U.S. Route 264

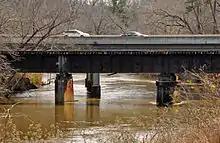
I-87, US 64, and US 264 crossing the Neuse River in Wake County

I-87 ends at an interchange with Rolesville Road northwest of Wendell. US 64 and US 264 travel to the north of Wendell and Lizard Lick paralleling North Carolina Highway 97 (NC 97). The highway enters northern Zebulon from the west, and meets NC 96 at an interchange, before diverging from US 64 and travelling to the southeast. US 264 travels along the northern limits of Zebulon until meeting NC 97 at an interchange. East of the interchange, the highway leaves the town limits of Zebulon and travels southeast through rural Wake County. It meets US 264 Alternate and NC 39 at a diamond interchange near Five County Stadium. US 264 continues southeast for until leaving Wake County, briefly entering Johnston County, and then entering Nash County.